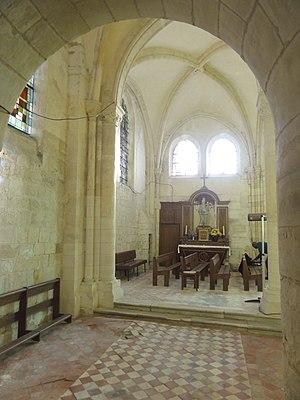
Intérieur de l'église - voir titre.
L’église Saint-Martin est une église catholique paroissiale située à Ableiges, dans le Val-d'Oise, en France. Elle remplace probablement un premier édifice attesté en 1071. L'église actuelle se caractérise par un chœur-halle rectangulaire de six travées, réparties sur trois vaisseaux, et se terminant par un chevet plat. Cet ensemble paraît assez homogène à la première vue, mais l'on peut distinguer trois campagnes de construction distinctes en regardant de près la sculpture des chapiteaux, qui est d'un bon niveau, et les voûtes. Le vaisseau central avec le clocher encore d'allure romane et les arcs-doubleaux vers les croisillons constitue la partie la plus ancienne, et semble dater des années 1160 / 1170. À l'intérieur, l'architecture évoque la première période gothique. Le collatéral sud est un peu plus récent, et le collatéral nord remonte seulement aux années 1220, comme l'indiquent notamment une clé de voûte, l'arc formeret au nord de la chapelle de la Vierge, et certains chapiteaux.